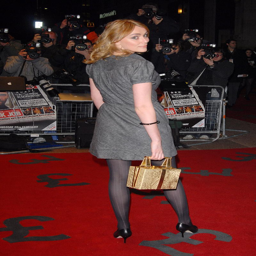
wallpaper with a bongo titled action film